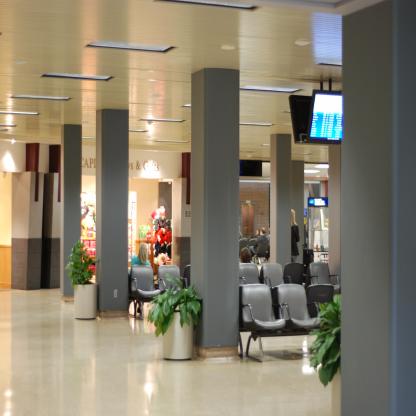
Scene: Indoor